Romance of the Western Chamber

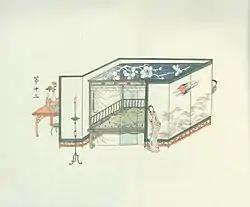
A scene from Min Qiji's multi-colored woodblock printing album depicting scenes from the play

Romance of the Western Chamber, also translated as The Story of the Western Wing, The West Chamber, Romance of the Western Bower and similar titles, is one of the most famous Chinese dramatic works. It was written by the Yuan dynasty playwright Wang Shifu (王實甫), and set during the Tang dynasty. Known as "China's most popular love comedy," it is the story of a young couple consummating their love without parental approval, and has been seen both as a "lover's bible" and "potentially lethal," as readers were in danger of pining away under its influence.